Ephraim Ward House

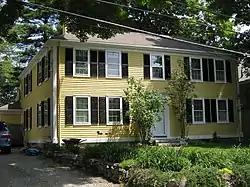
Ephraim Ward House

The Ephraim Ward House is a historic house at 121 Ward Street in Newton, Massachusetts. The two-story wood-frame house was built in 1821, and is one of a few Federal style houses in eastern Newton. This house was built by Ephraim Ward to replace one built by his ancestor, John Ward, in 1661 on the same site. The Wards owned farmland in the area until the early 20th century. The house is five bays wide, with a hip roof and clapboard siding, and a central entrance flanked by pilasters and topped by a paneled entablature.